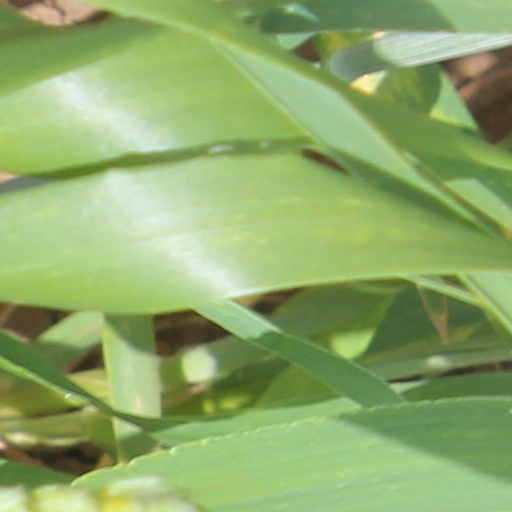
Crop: wheat